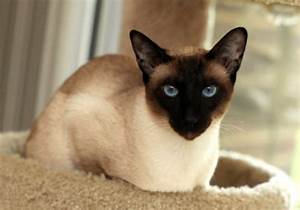
Label: cat